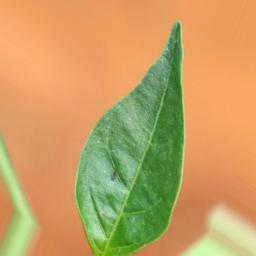
Label: healthy